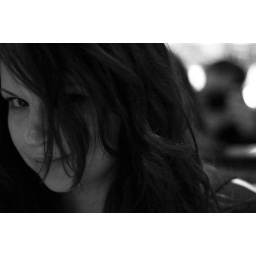
Self portrait with cute girl in foreground